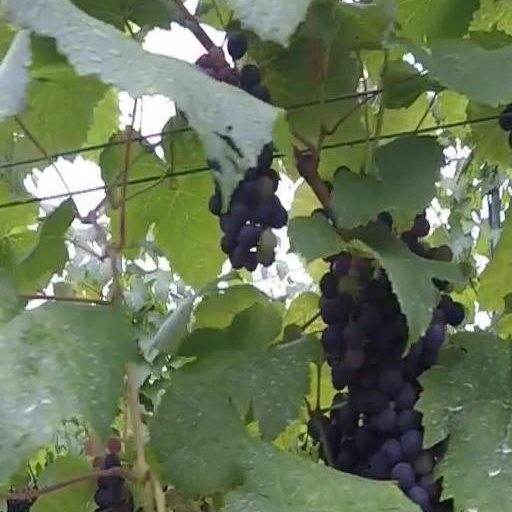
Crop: grape